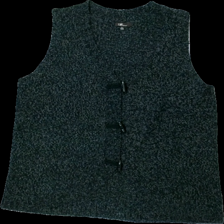
View: front
Type: Vest
Category: Ladies
Brand: Kappahl
Brand text on label: xlnt
Colors: Black, Grey
Material: 100% acrylic
Pattern: Other
Cut: Regular
Size: XXL
Season: All
Damage location: middle left
Damage 2 location: bottom right
Damage 3 location: middle left
Price range: <50
Recommended usage: Export
Description: melerad stickad väst, urtvättad
Comment: urtvättad